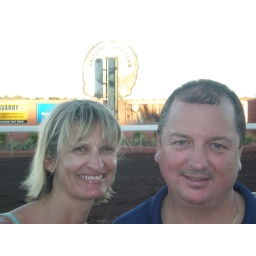
One of my best mates an his girl who are travelling around Australia by road for 3 months.